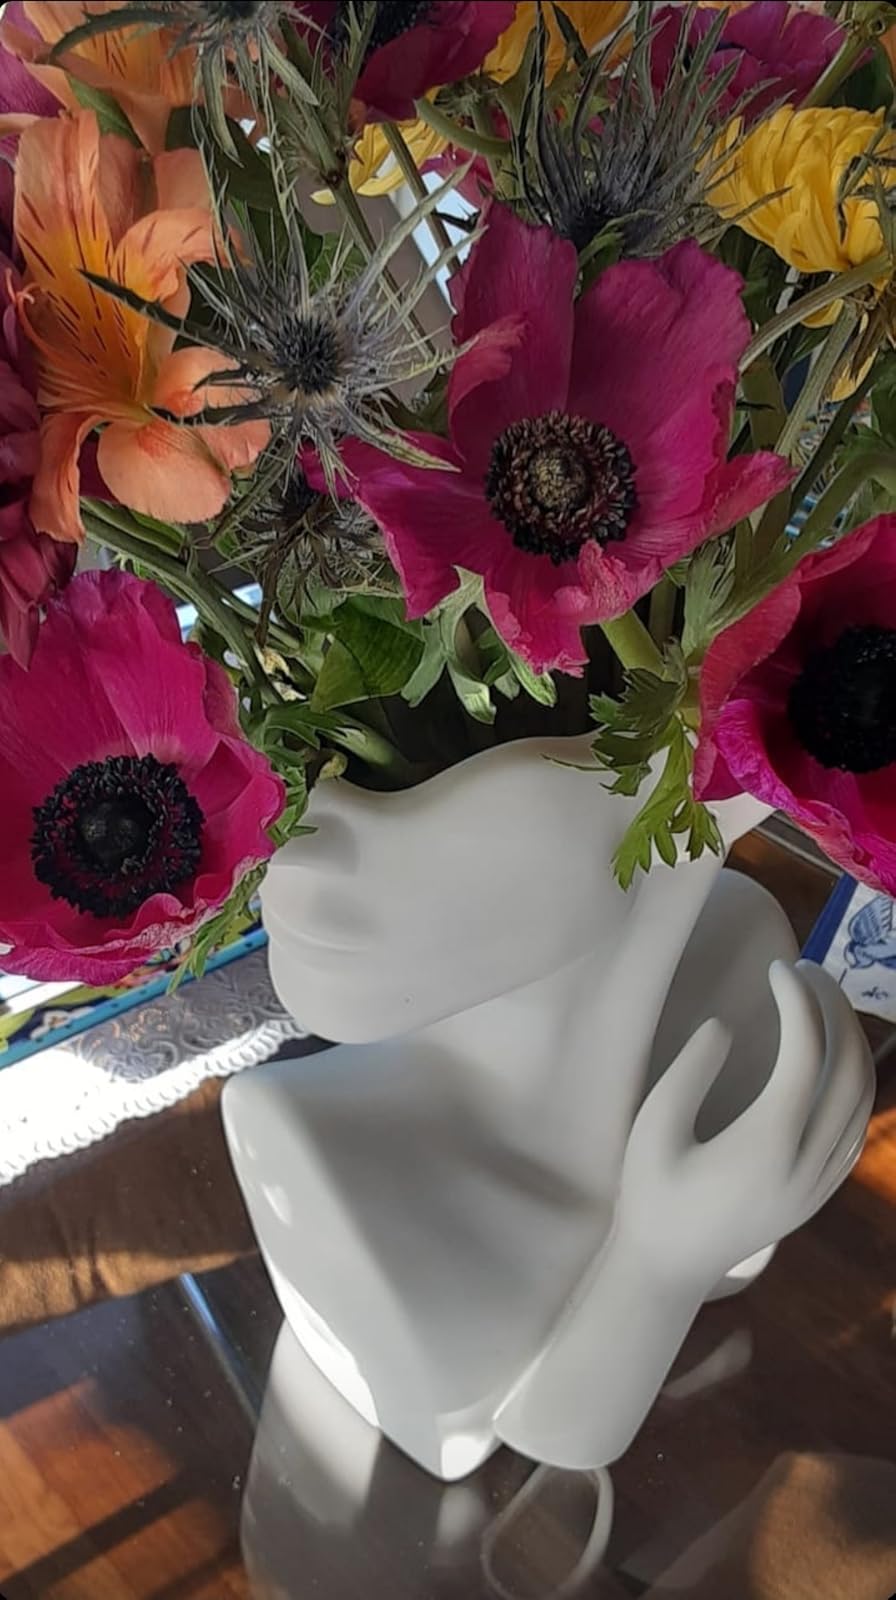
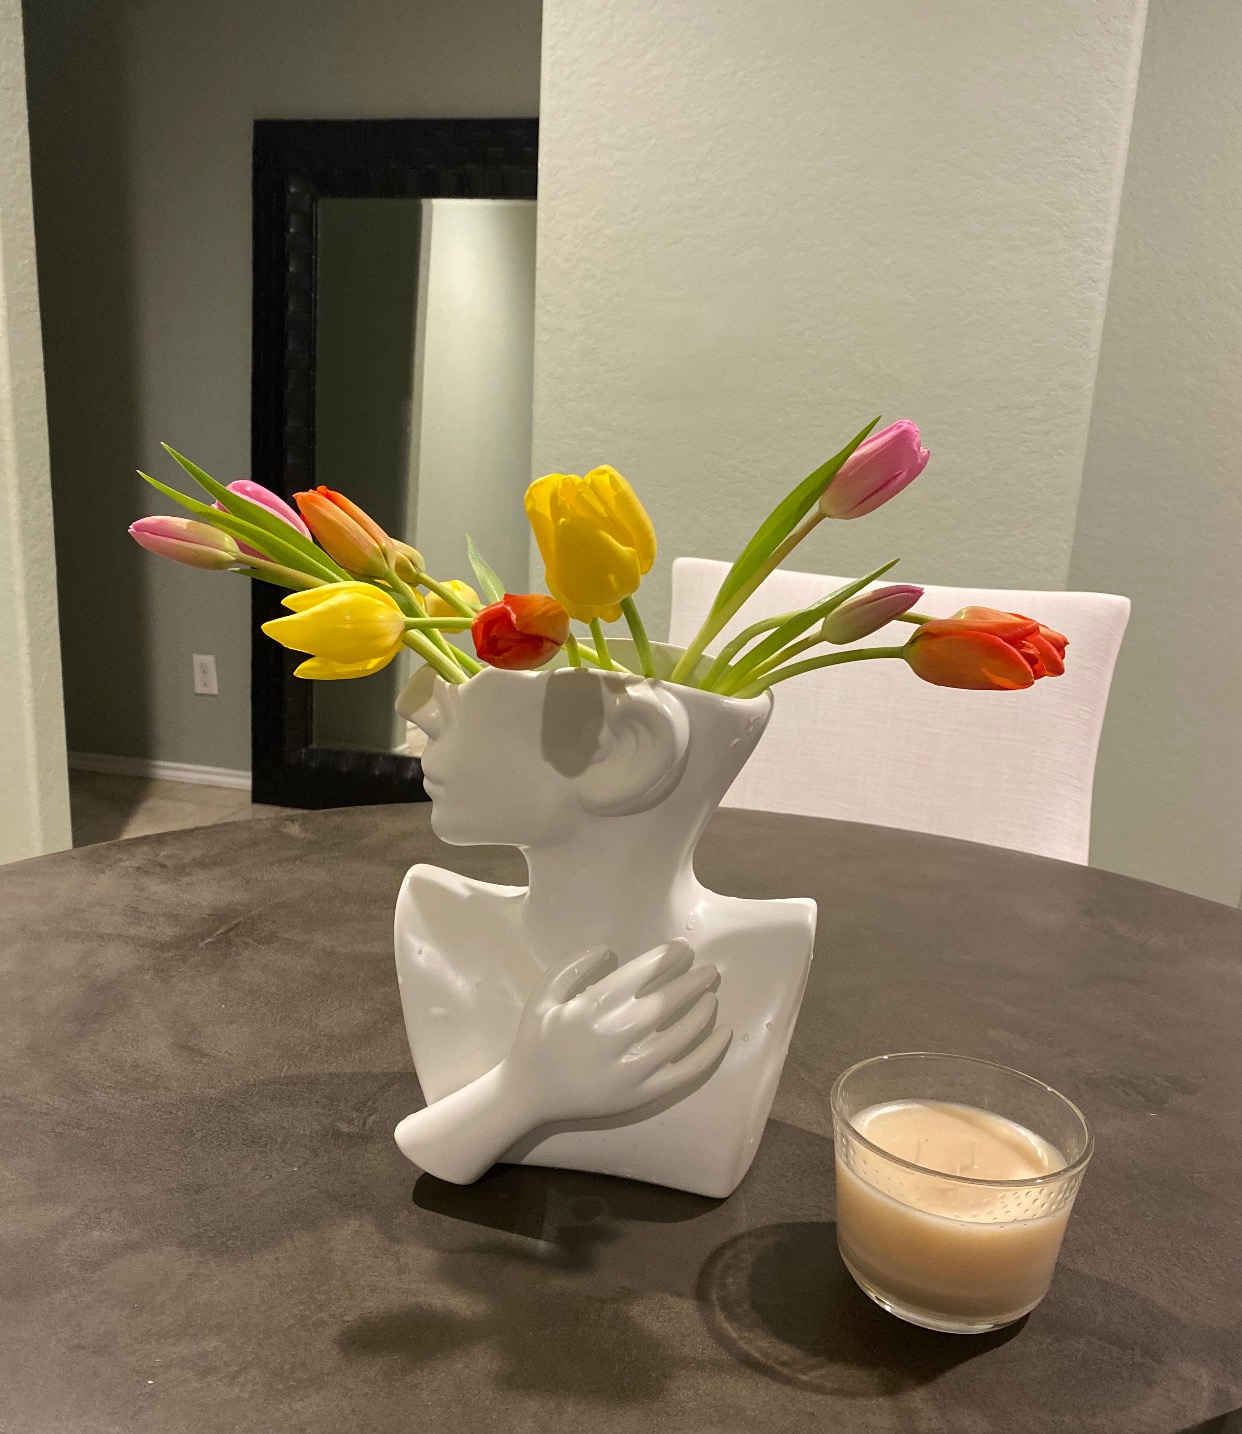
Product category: vase
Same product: yes